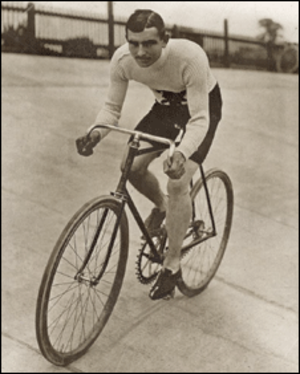
Arthur Linton est un coureur cycliste anglais.